John Lonsdale, 1st Baron Armaghdale

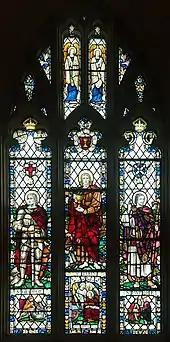
Memorial window of Lord Armaghdale in the south aisle of St. Patrick's Cathedral in Armagh, created by James Humphries Hogan of James Powell and Sons

A memorial stained glass was donated by his wife which was installed in the west-most window of the south aisle in St. Patrick's Cathedral, depicting Saints George, John, and Patrick. Below the window, a memorial tablet with fine Roman lettering was erected which includes his Achievement of Arms.